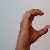
The image shows a hand gesture representing the letter 'C' in Indian Sign Language.